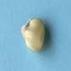
Maize quality: Good